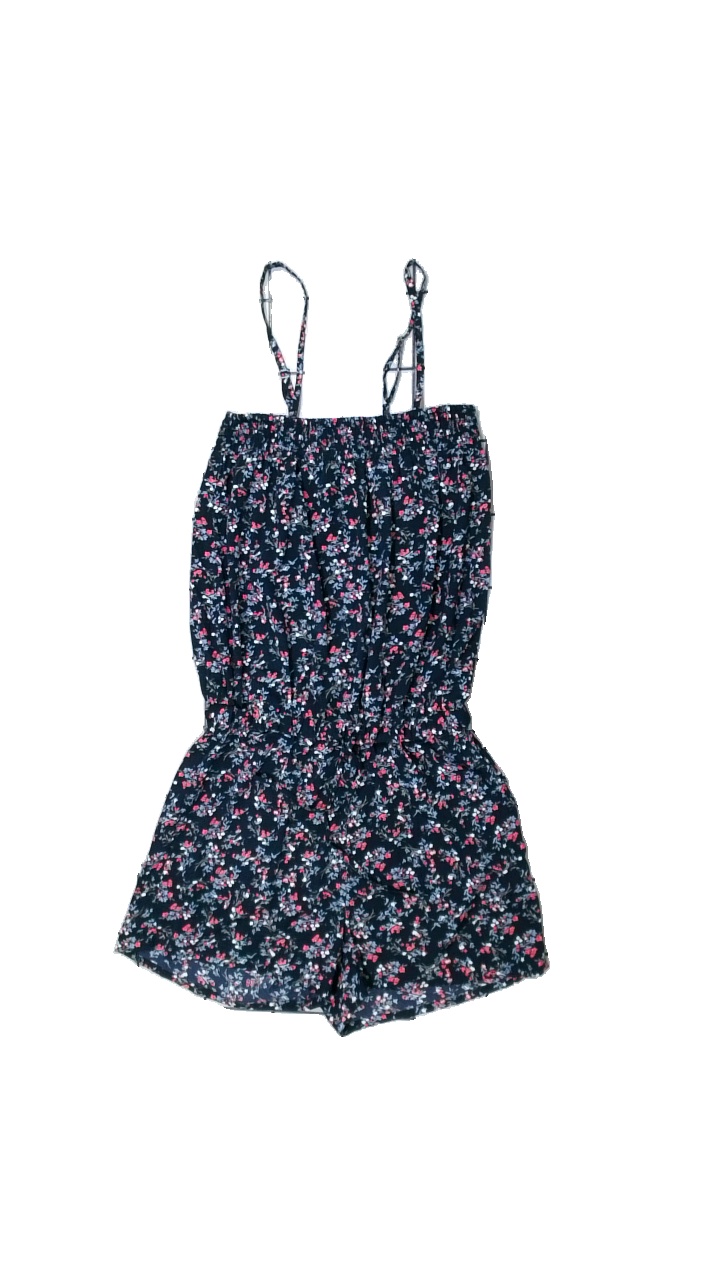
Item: Top (Ladies)
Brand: Stories
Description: blommig jumsuit
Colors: Blue, Pink, White, Brown
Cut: Tight
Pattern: Floral print
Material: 100% polyester
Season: All
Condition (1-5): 4
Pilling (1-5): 5
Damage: lösa trådar
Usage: Reuse
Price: <50